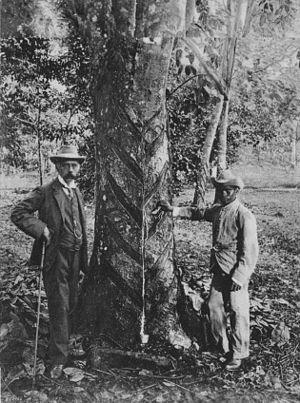
Henry Nicholas Ridley est un botaniste britannique, né le 10 décembre 1855 à West Harling dans le Norfolk et mort le 24 octobre 1956 à Kew.